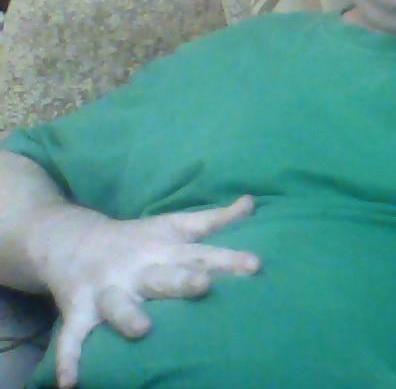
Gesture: no_gesture